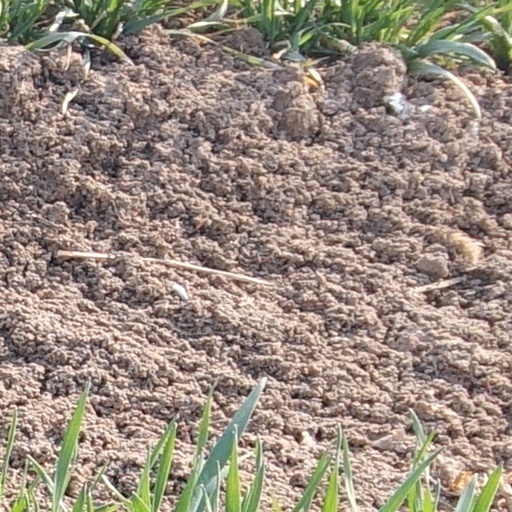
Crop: wheat